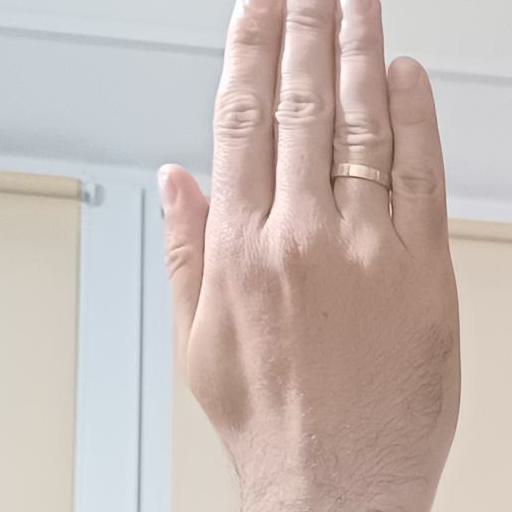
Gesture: stop_inverted